Anton Melnik

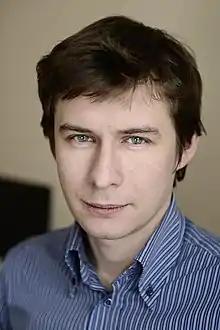
Melnik in 2011

Anton Melnik is a Russian film producer, known for his work in action movies. He is the son of film director Aleksandr Melnik.